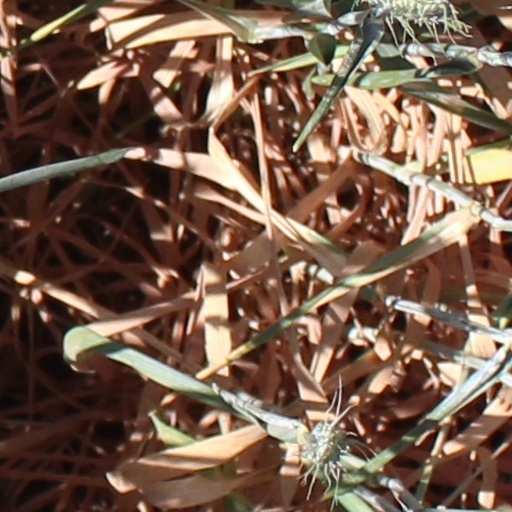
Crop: wheat